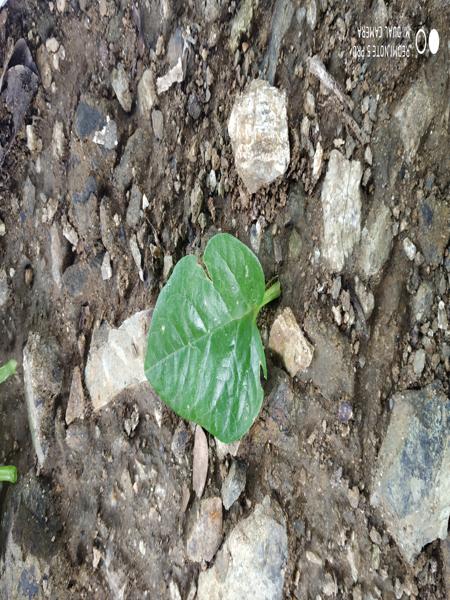
Plant: Malabar_Spinach